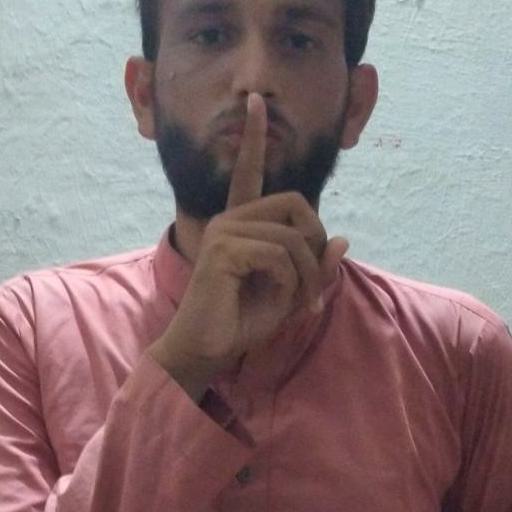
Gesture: mute